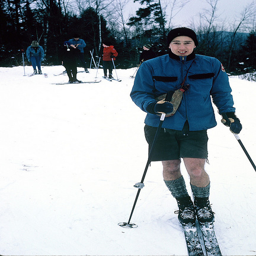
the first snow skier to leave from the group that's behind him
A skier standing in front of a group of skiers on a slope.
A young man riding skis on top of a snow covered slope.
a snow skier wearing black shorts and a blue jacket
A woman skiing wearing shorts on a cold day